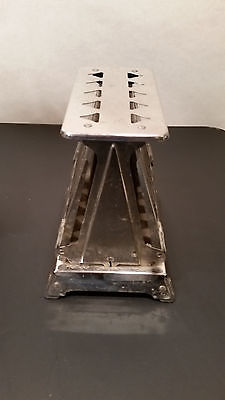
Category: toaster